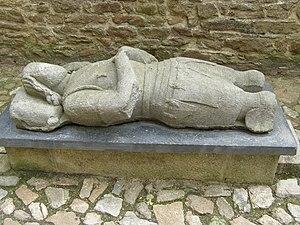
Gisant de François de Tournemine - maison prébendale de Saint Pol de Léon
Cette liste recense les gisants situés en France.